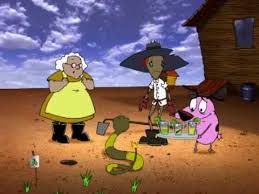
Portrait style: Cartoon Portrait